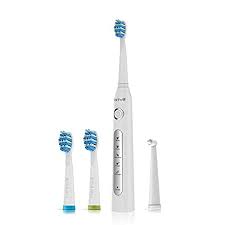
Waste category: trash